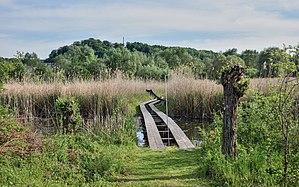
La réserve naturelle Brill dans la commune de Schifflange au Luxembourg. Au centre de l'image, le long du caillebotis